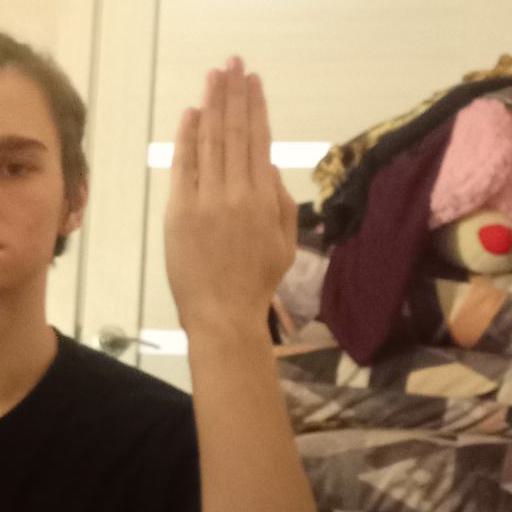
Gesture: stop_inverted